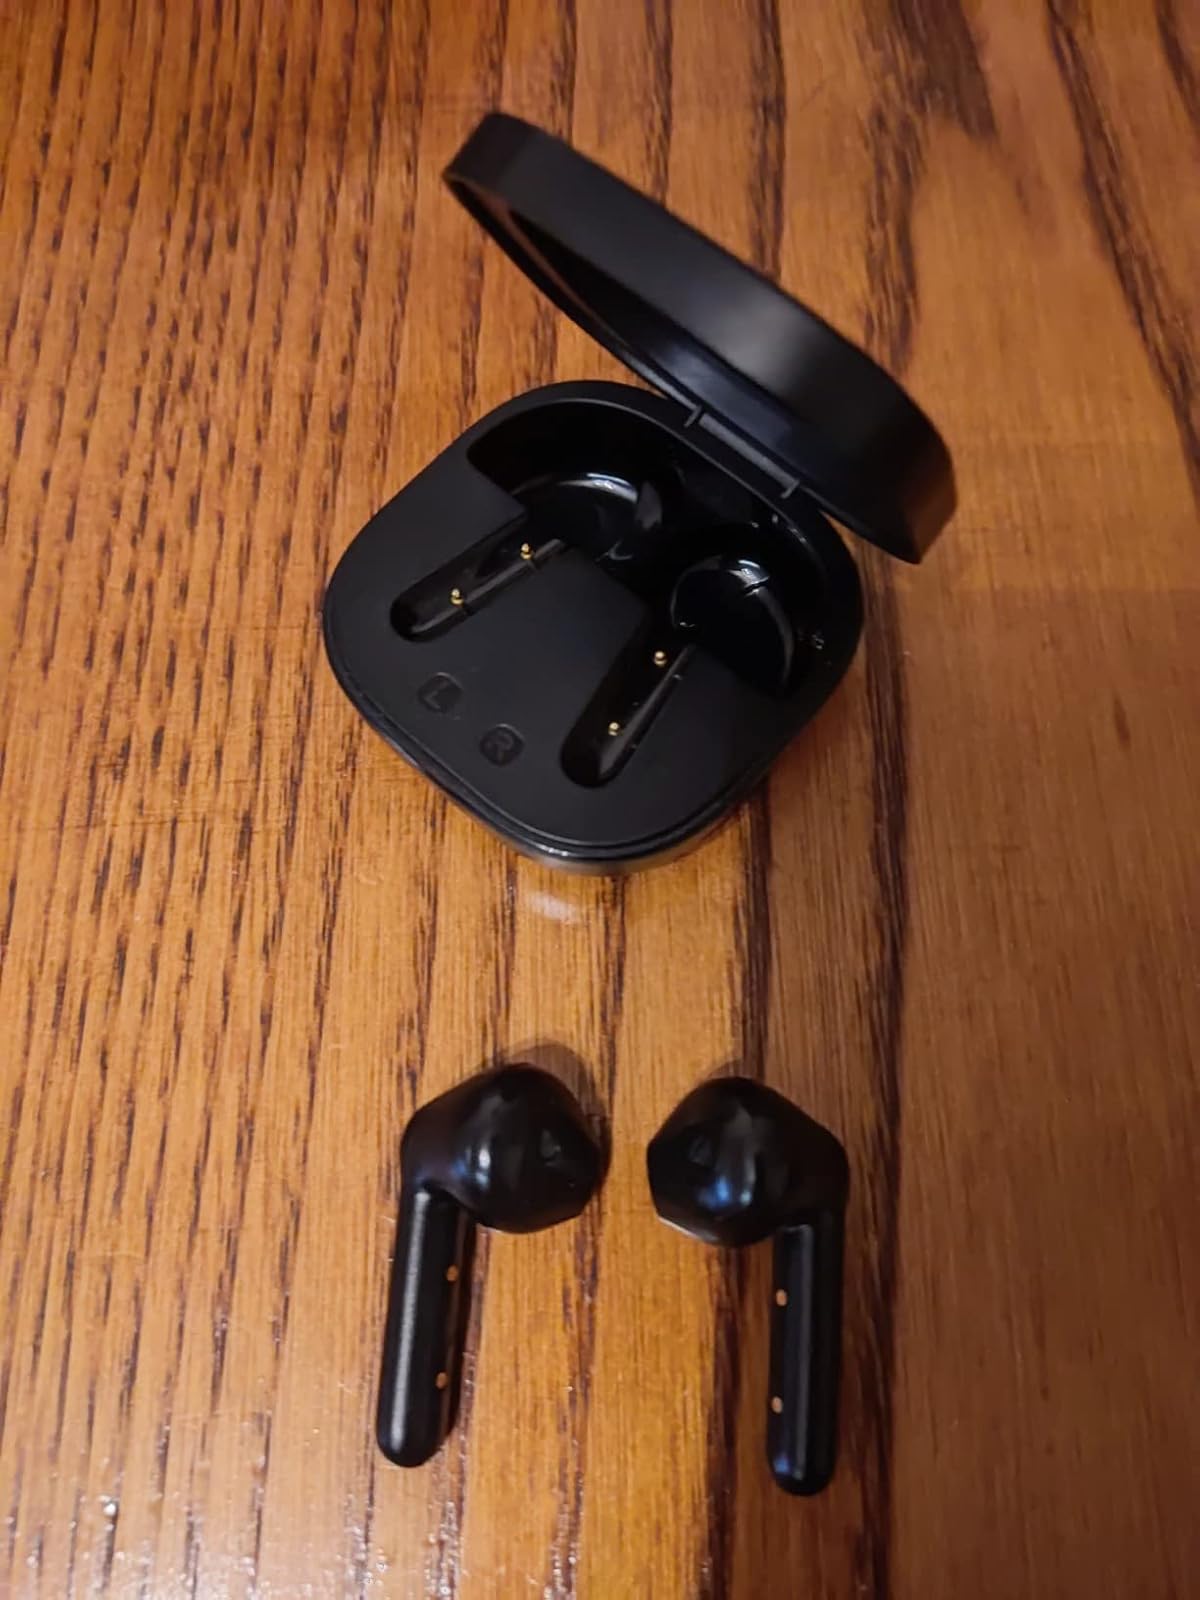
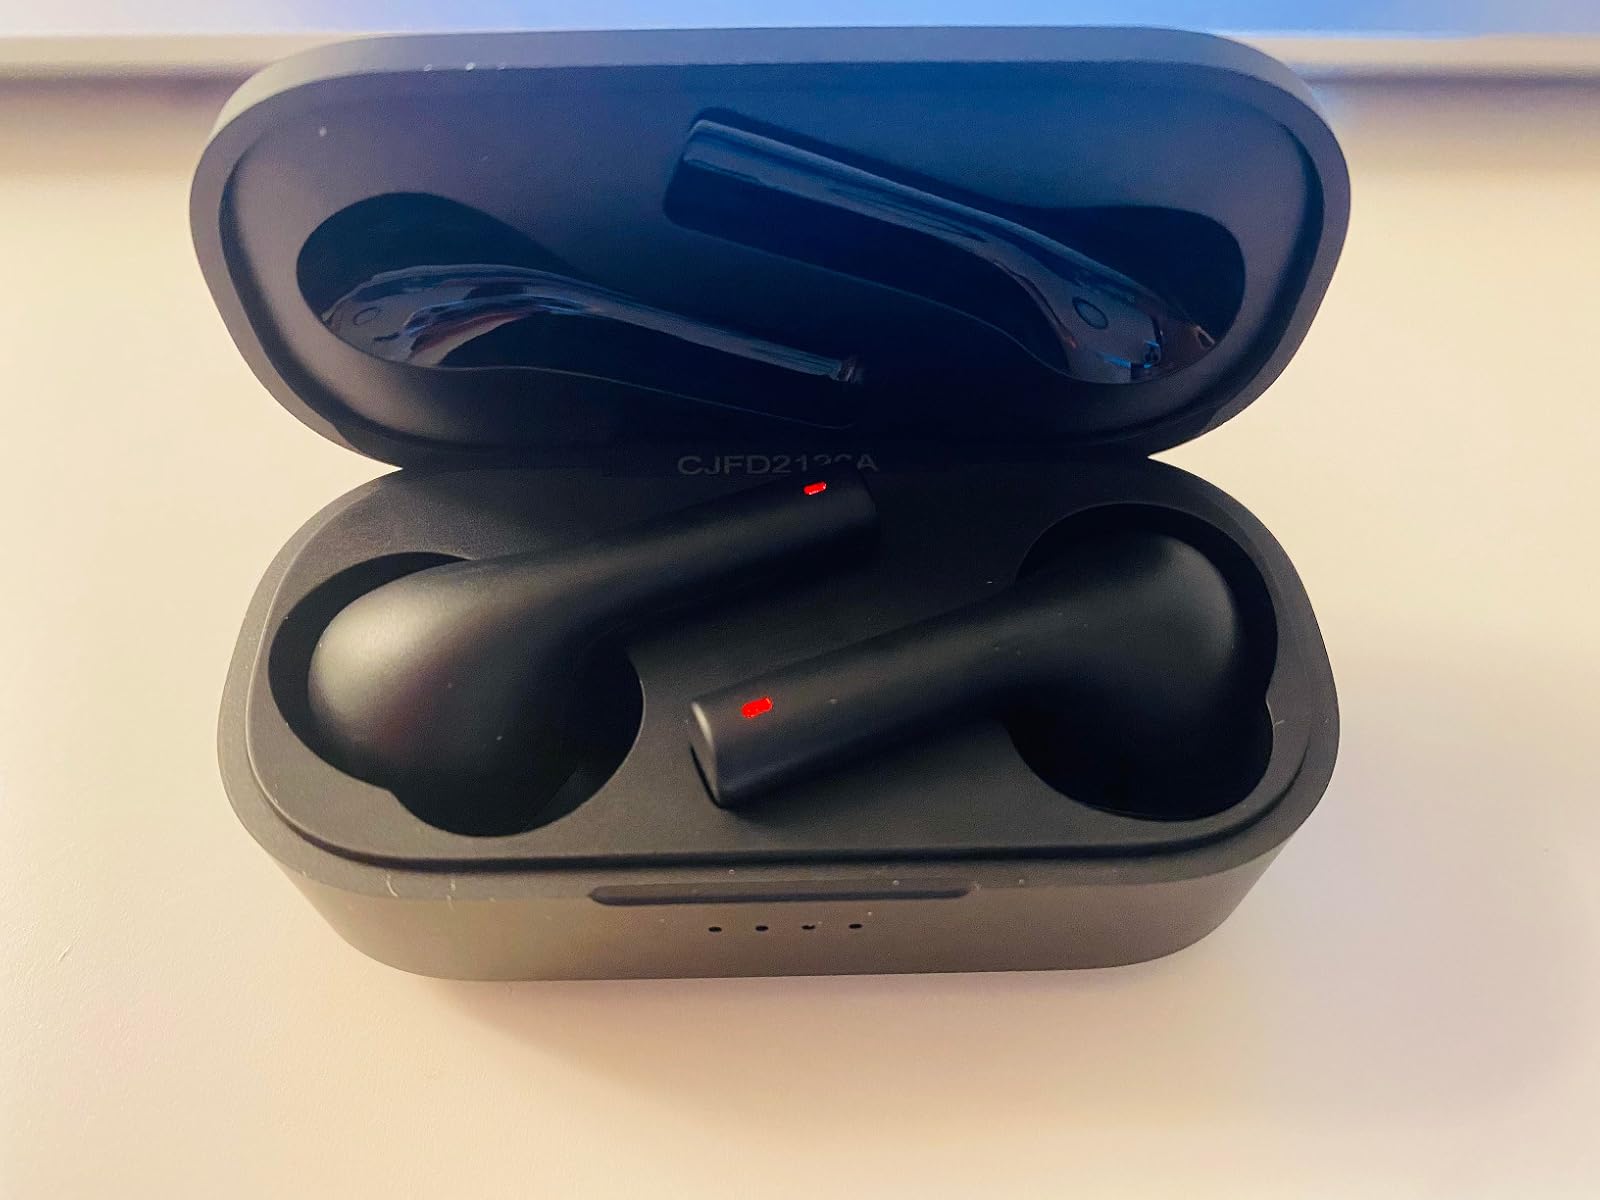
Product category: earbuds
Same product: no